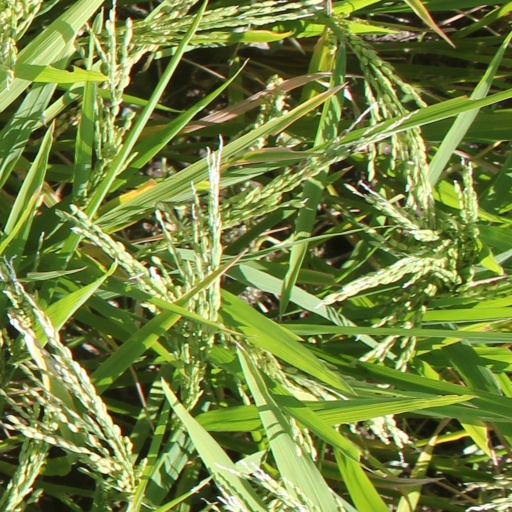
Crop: rice